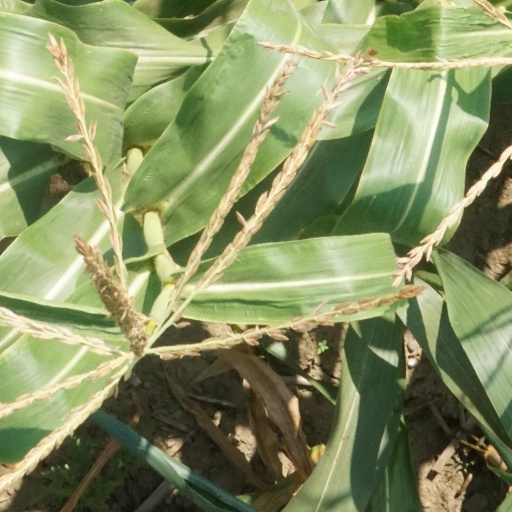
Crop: maize; corn